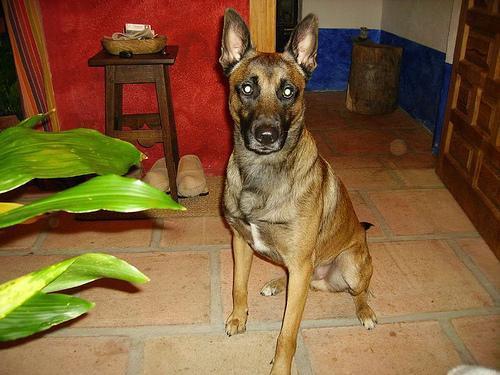
malinois